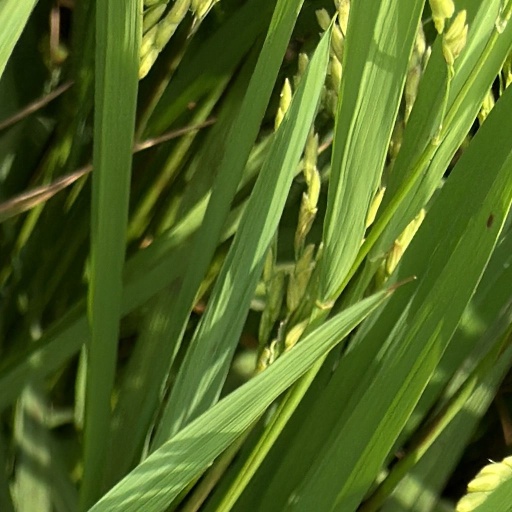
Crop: rice